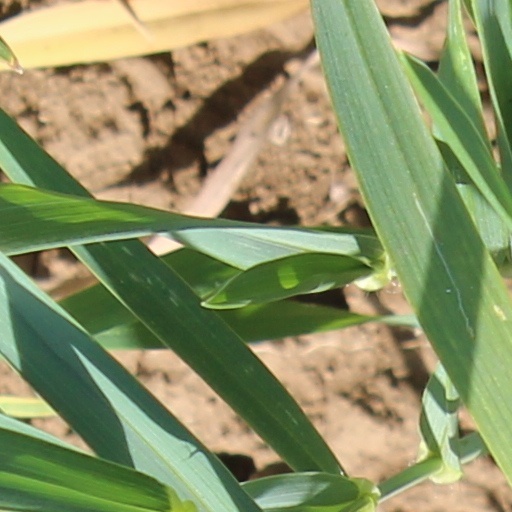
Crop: wheat